Abdel Fattah el-Sisi

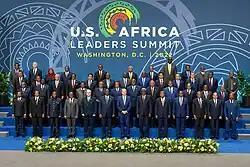
Sisi and US President Joe Biden at the United States–Africa Leaders Summit in Washington, December 2022

In January 2020, in response to the Trump peace plan, the Sisi government issued a statement stating that it "recogniz[ed] the importance of considering the U.S. administration's initiative", that it "call[ed] on the two relevant parties to undertake a careful and thorough consideration of the U.S. vision to achieve peace" and supporting the "restor[ation] to the Palestinian people [of] their full legitimate rights through the establishment of a sovereign independent state in the Palestinian occupied territories in accordance with international legitimacy and resolutions". Egypt's stance was different to those of Jordan, Syria and Lebanon, which all opposed the plan in January 2020.